Love and Rockets (comics)

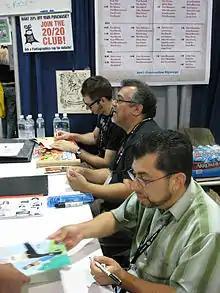
Gilbert and Jaime Hernandez at the 2007 ComicCon. Gilbert is in the middle, Jaime is in the green shirt.

"Hoppers 13" follows the tangled lives of a group of primarily chicano characters, from their teenage years in the early days of the California punk scene to the present day. Hoppers, or Huerta, is a fictional city based on the Hernandezes' home town of Oxnard, California. Two memorable members of Jaime's cast are Margarita "Maggie" Luisa Chascarrillo and Esperanza "Hopey" Leticia Glass, whose on-again, off-again romance is a focus for many "Hoppers 13" storylines. The series is also often called "Locas" (Spanish for "crazy women") because of the many quirky female characters depicted.